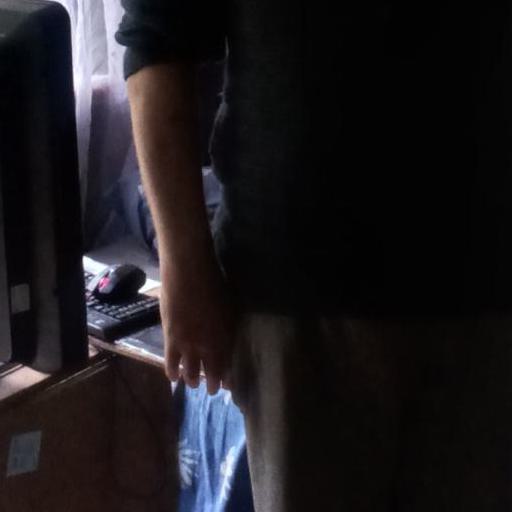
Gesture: no_gesture